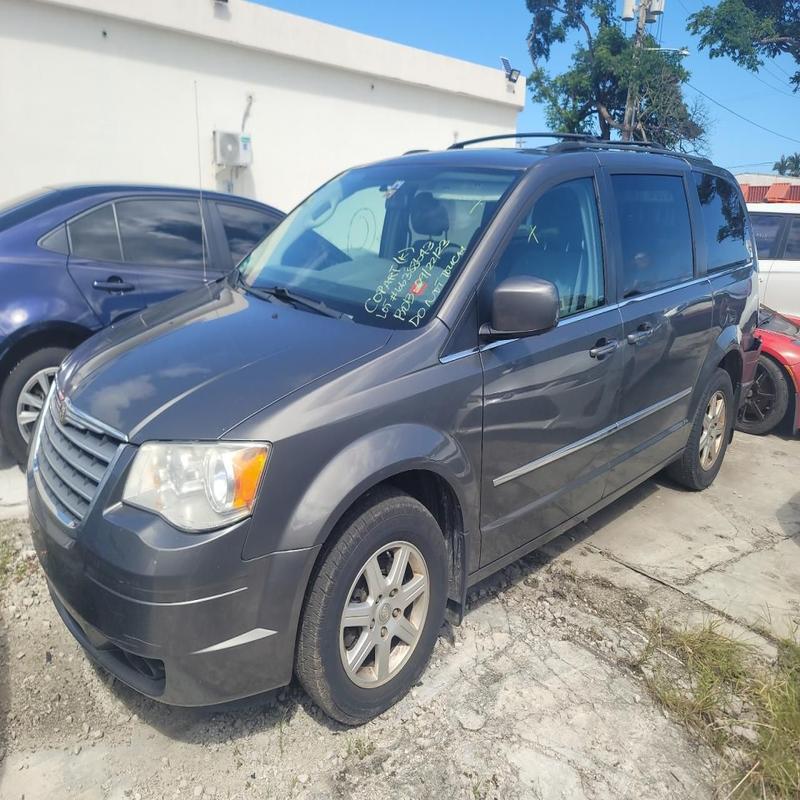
Aucun dommage détecté.
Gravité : aucun